Erik M. Ross

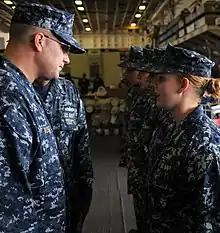
Captain Erik M. Ross, executive officer of the , conducts a personnel inspection on August 9, 2010.

Ross was commissioned as an ensign through the Naval Reserve Officers Training Corps program at Cornell University in 1988. At sea, his earlier assignments include having served aboard the , the , as executive officer of the and operations officer of the . From 2006 to 2007, Ross commanded the , which included a tour of duty during Operation Enduring Freedom. Ross was executive officer of the from 2010 to 2011, from which time he was its commanding officer from August 2011 to February 2013.